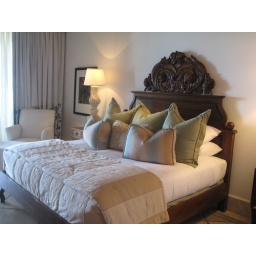
King bed in 2nd bedroom of Spa Suite at Las Ventanas